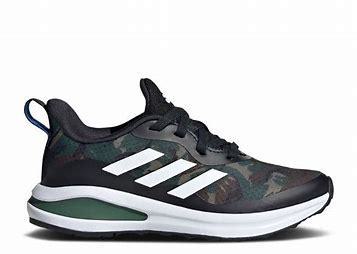
Brand: Adidas
Model: Fortarun